Phạm Ngọc Lan

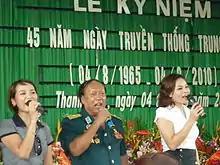
Pham Ngoc Lan was a General of The People's Army in Vietnam

He continually volunteered for combat but was turned down because of his small statute. In July 1952, at the age of 18, he was officially enlisted as a soldier with the clerical Political Committee Regiment 84 , contact zone 5. From January 1953, he was a private soldier, vice squad leader, and squad leader of the University Team 602, Battalion 30, Regiment 96, and University Union 305.Beginning with his first battle, the Battle of An Khê Pass at the age of 19, until the 1954 armistice, Lan participated in 10 battles from Pleiku to Qui Nhơn and along Route 1 from Nha Trang to Quang Nam, capturing six prisoners, including a French soldier